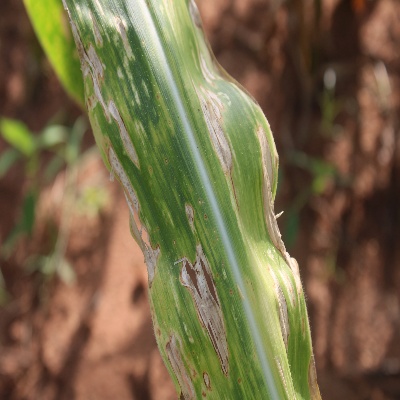
Crop: Maize
Condition: leaf spot